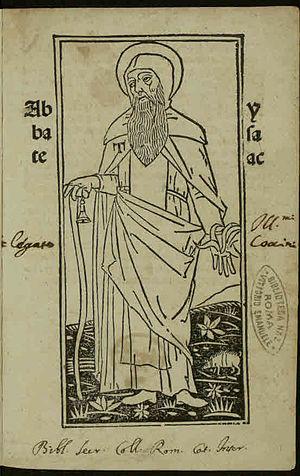
Isaac de Ninive ou Abba Isaac ou Isaac le Syrien est un ascète, écrivain, évêque, mystique et théologien de l'Église de l'Orient. C'est un des grands spirituels de l'Orient chrétien, où son influence reste remarquable.